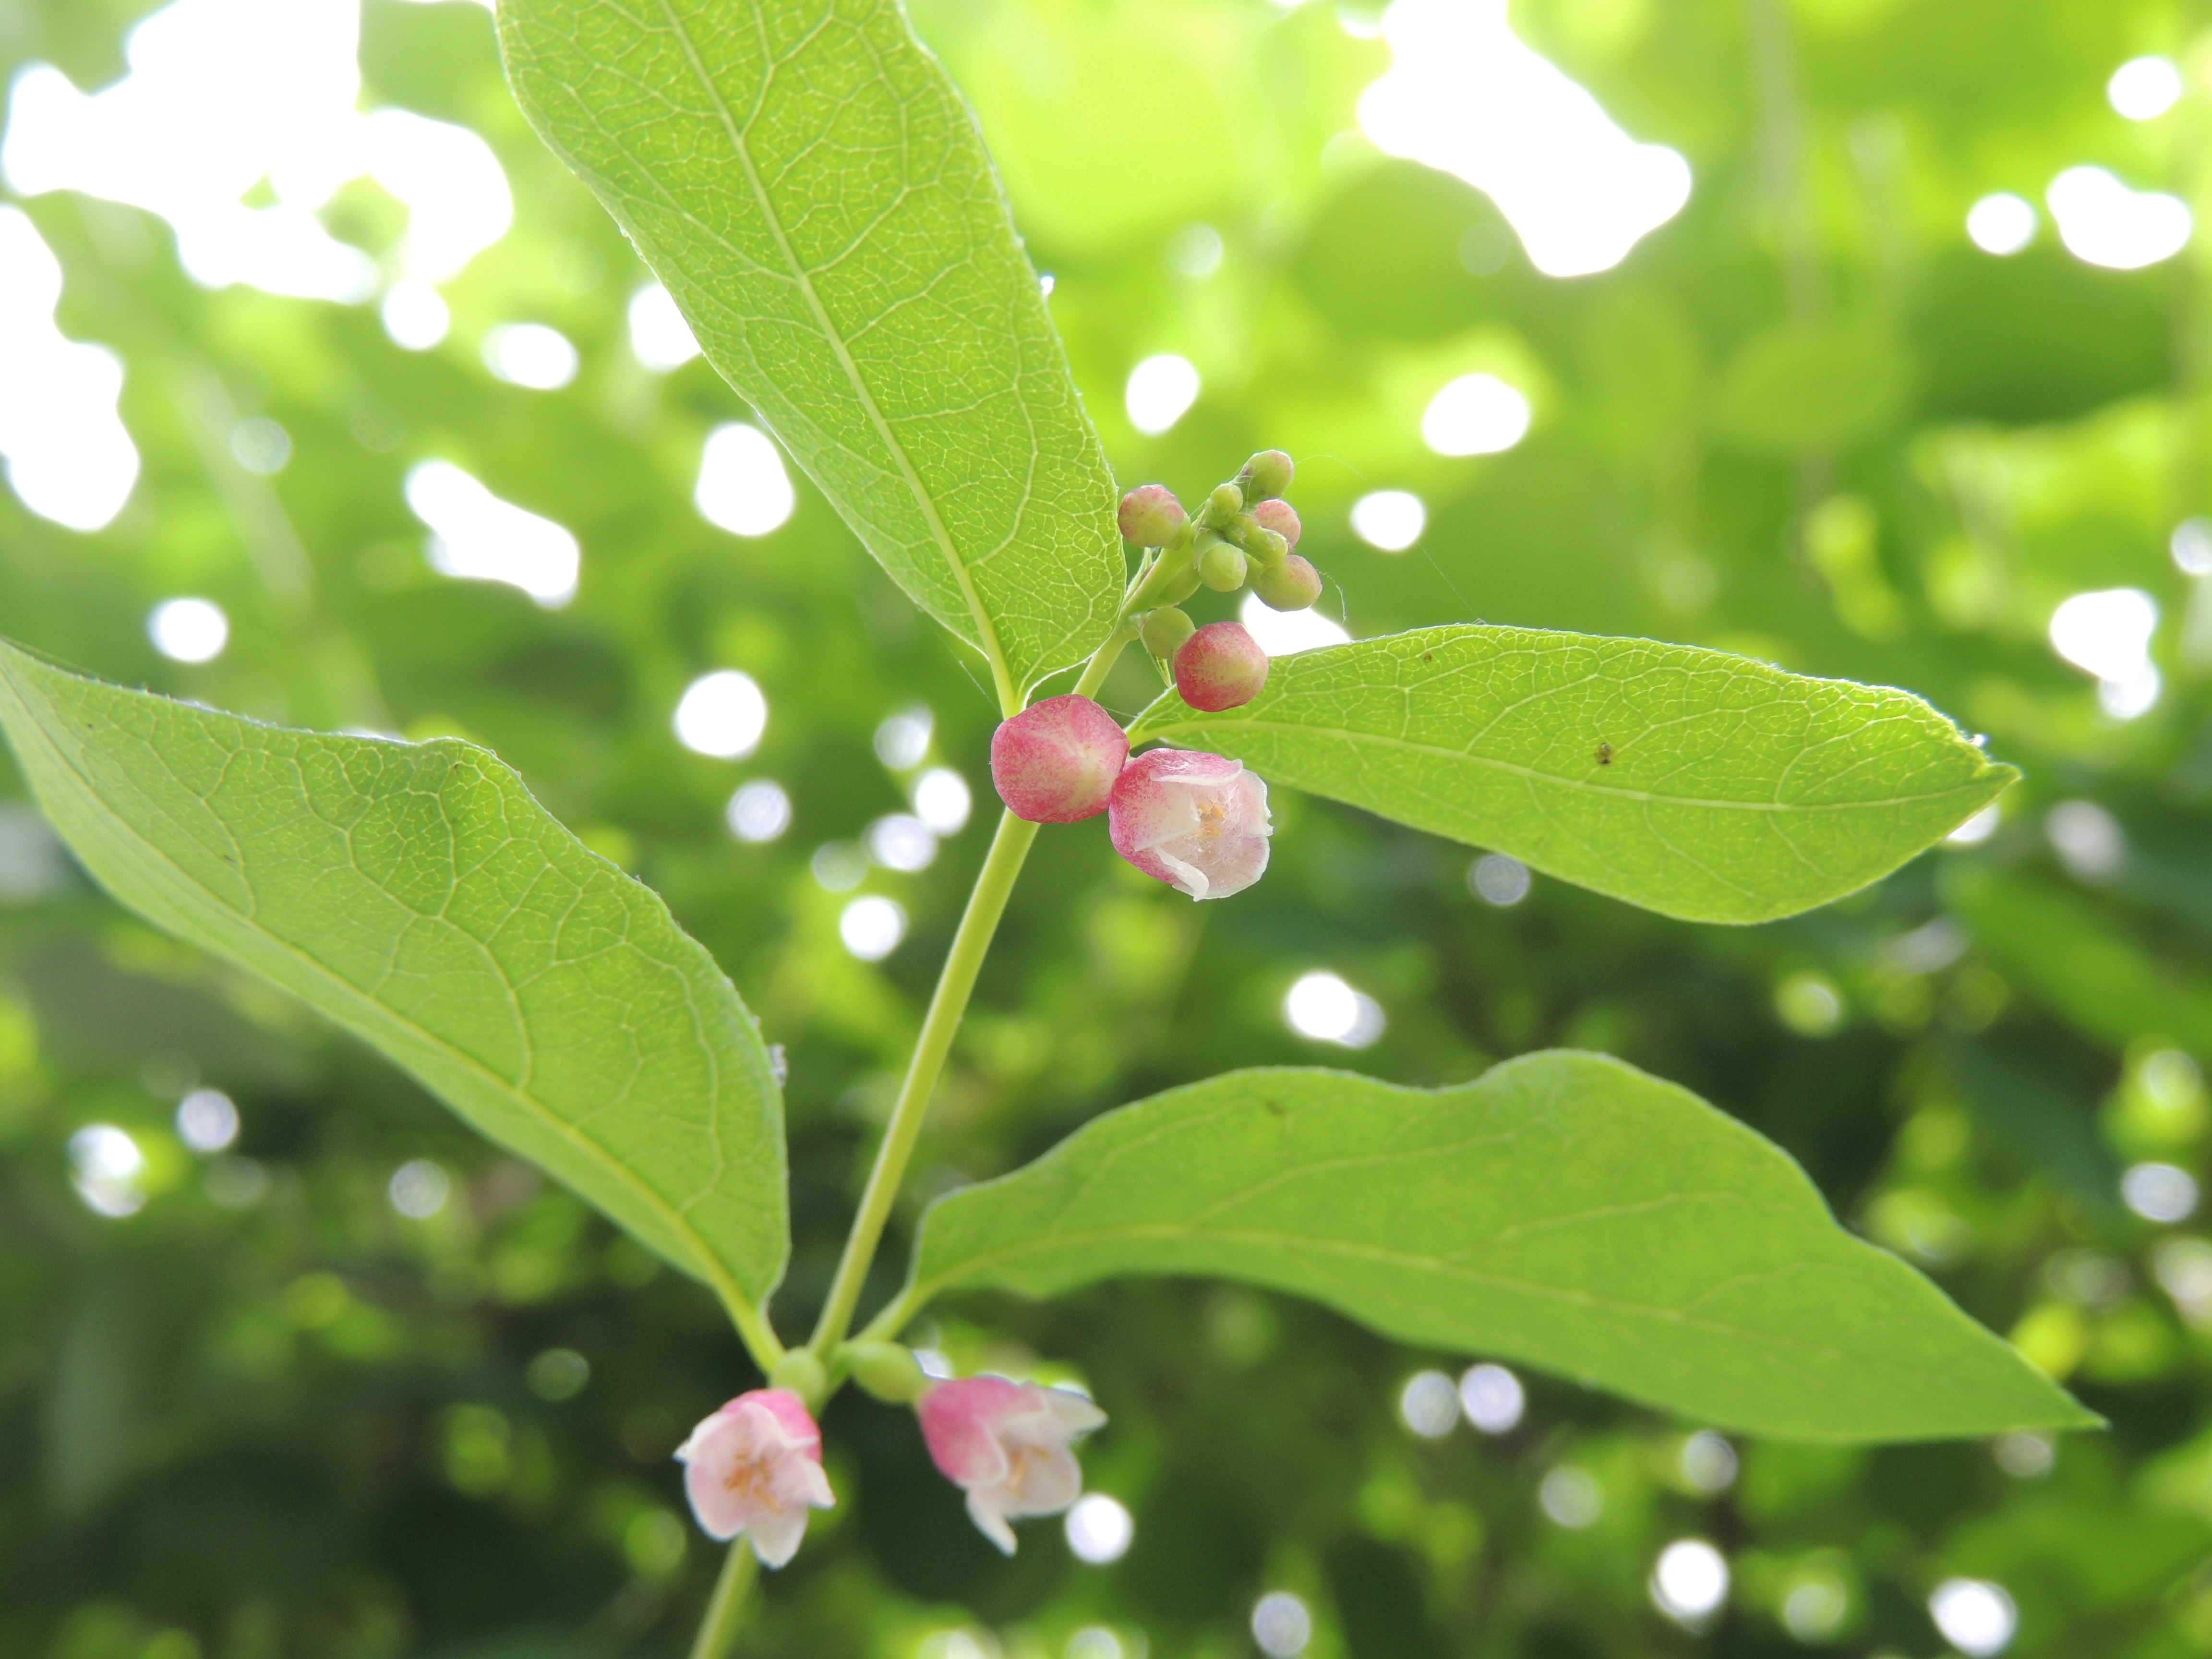
tree, nature, branch, blossom, plant, fruit, leaf, flower, bloom, spring, green, red, produce, evergreen, botany, pink, flora, leaves, shrub, hell, bud, macro photography, flowering plant, land plant